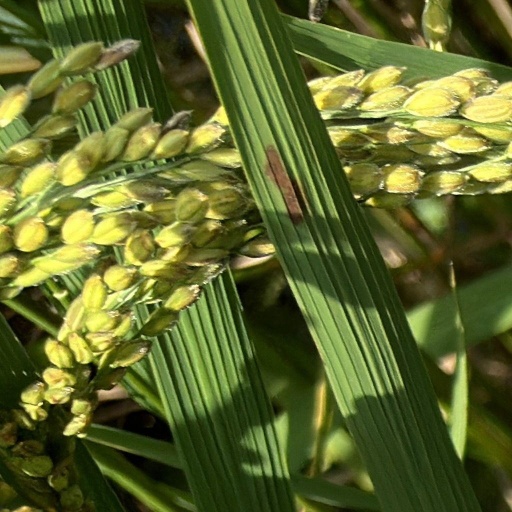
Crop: rice